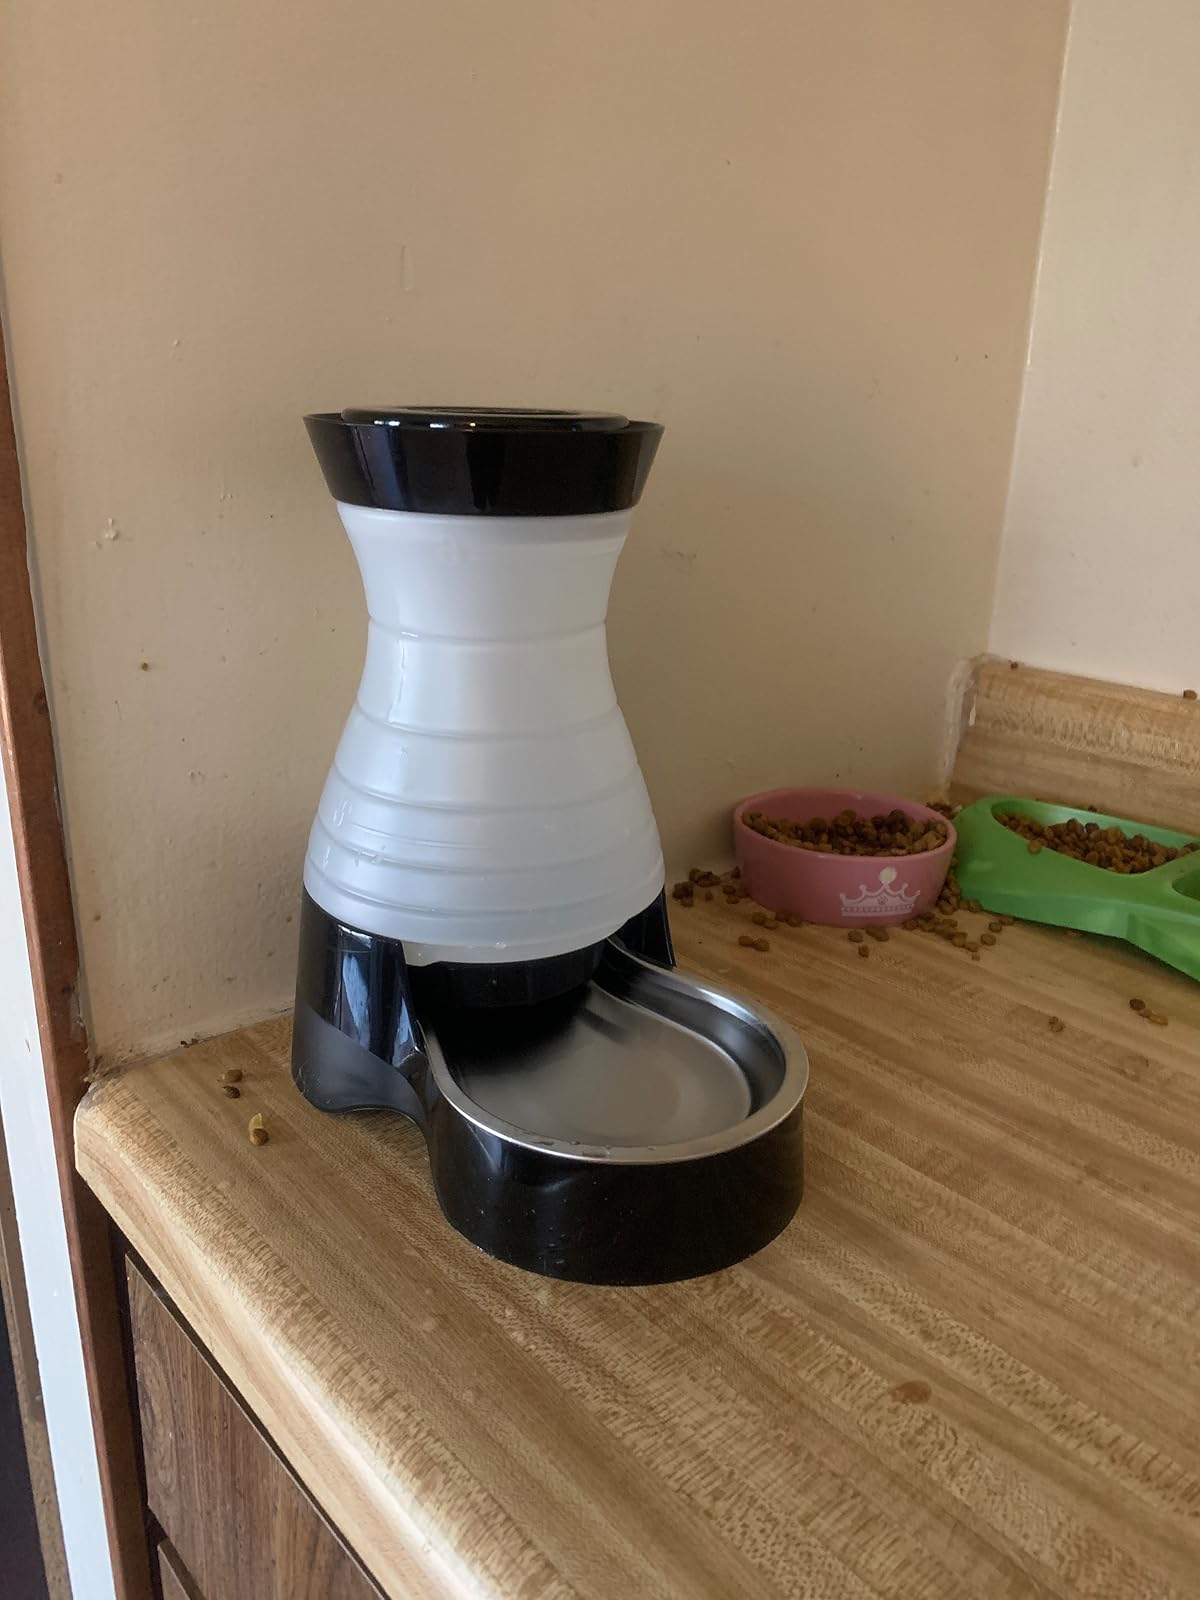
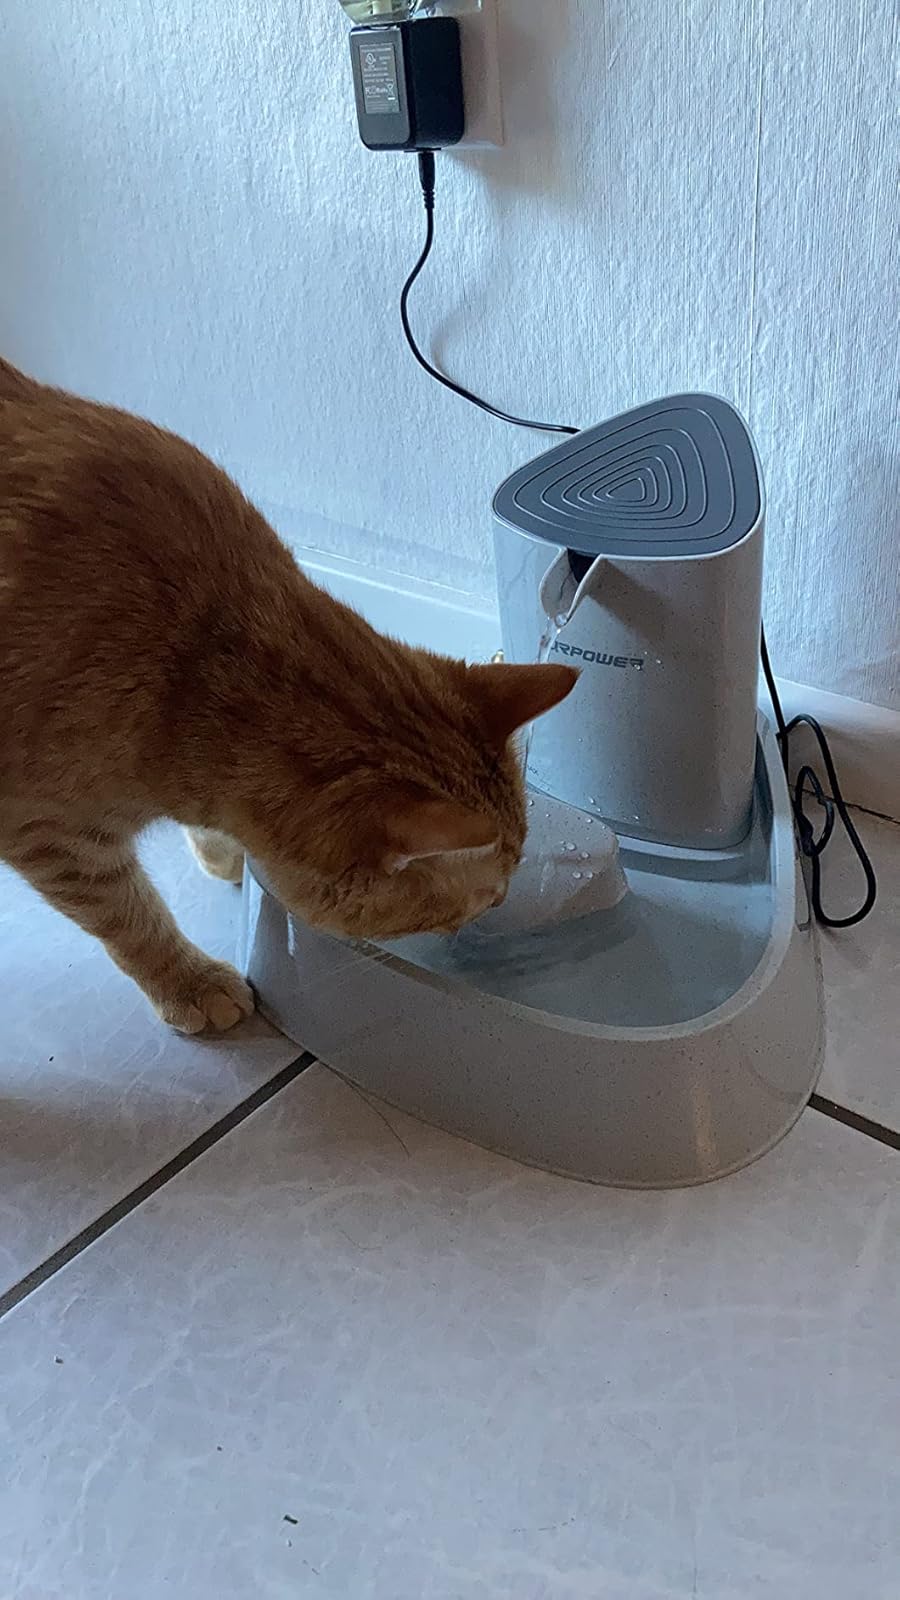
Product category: items_bowl
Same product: no